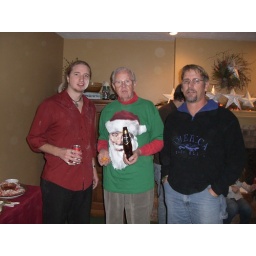
This is just a minute before the last picture standing where the guy in the white shirt is in the last picture.